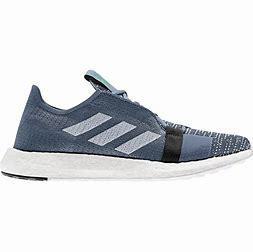
Brand: Adidas
Model: Senseboost Go